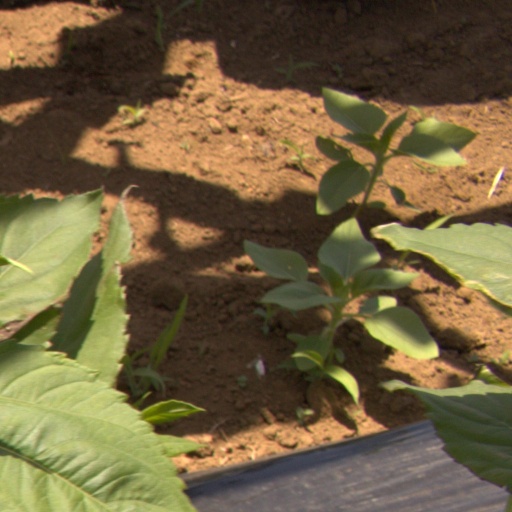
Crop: Jerusalem artichoke